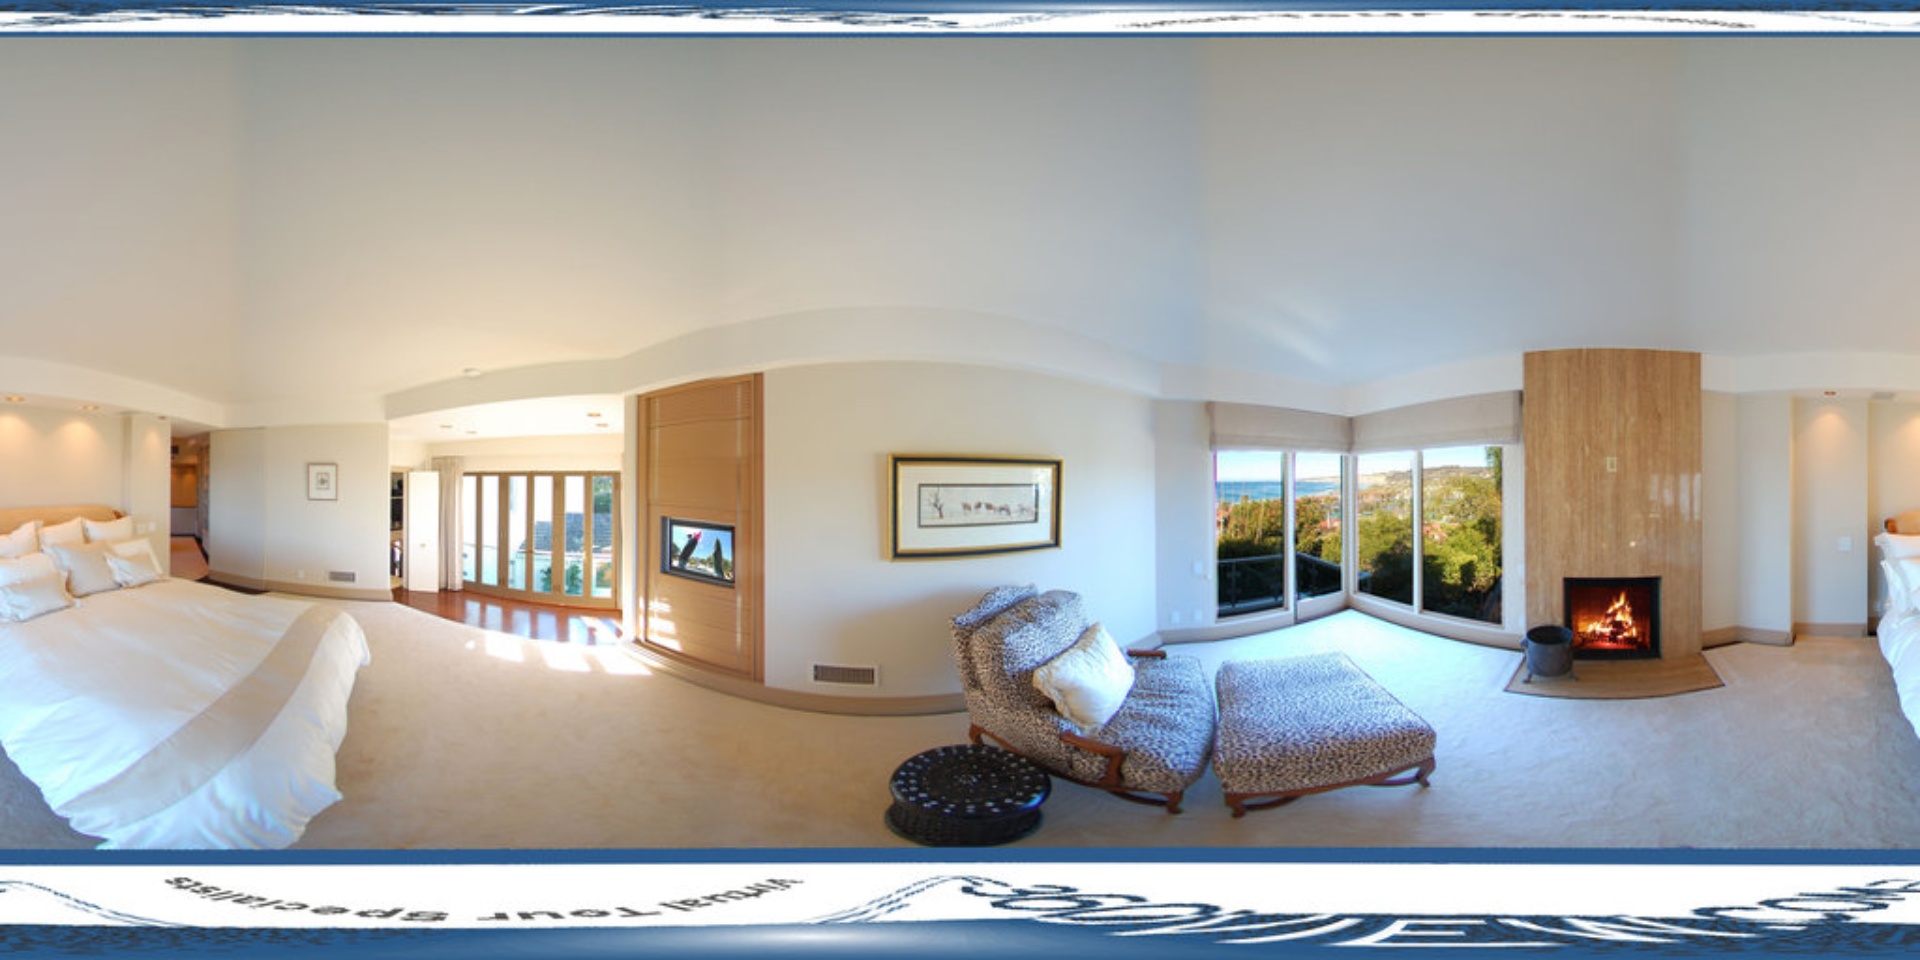
Referred object: Bucket by the fireplace

Referred object: the lit fireplace